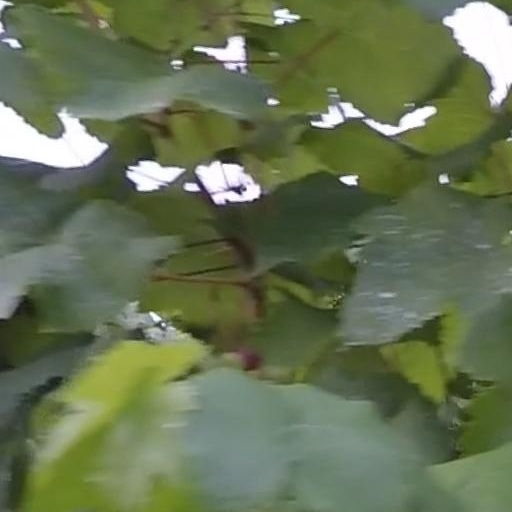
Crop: grape